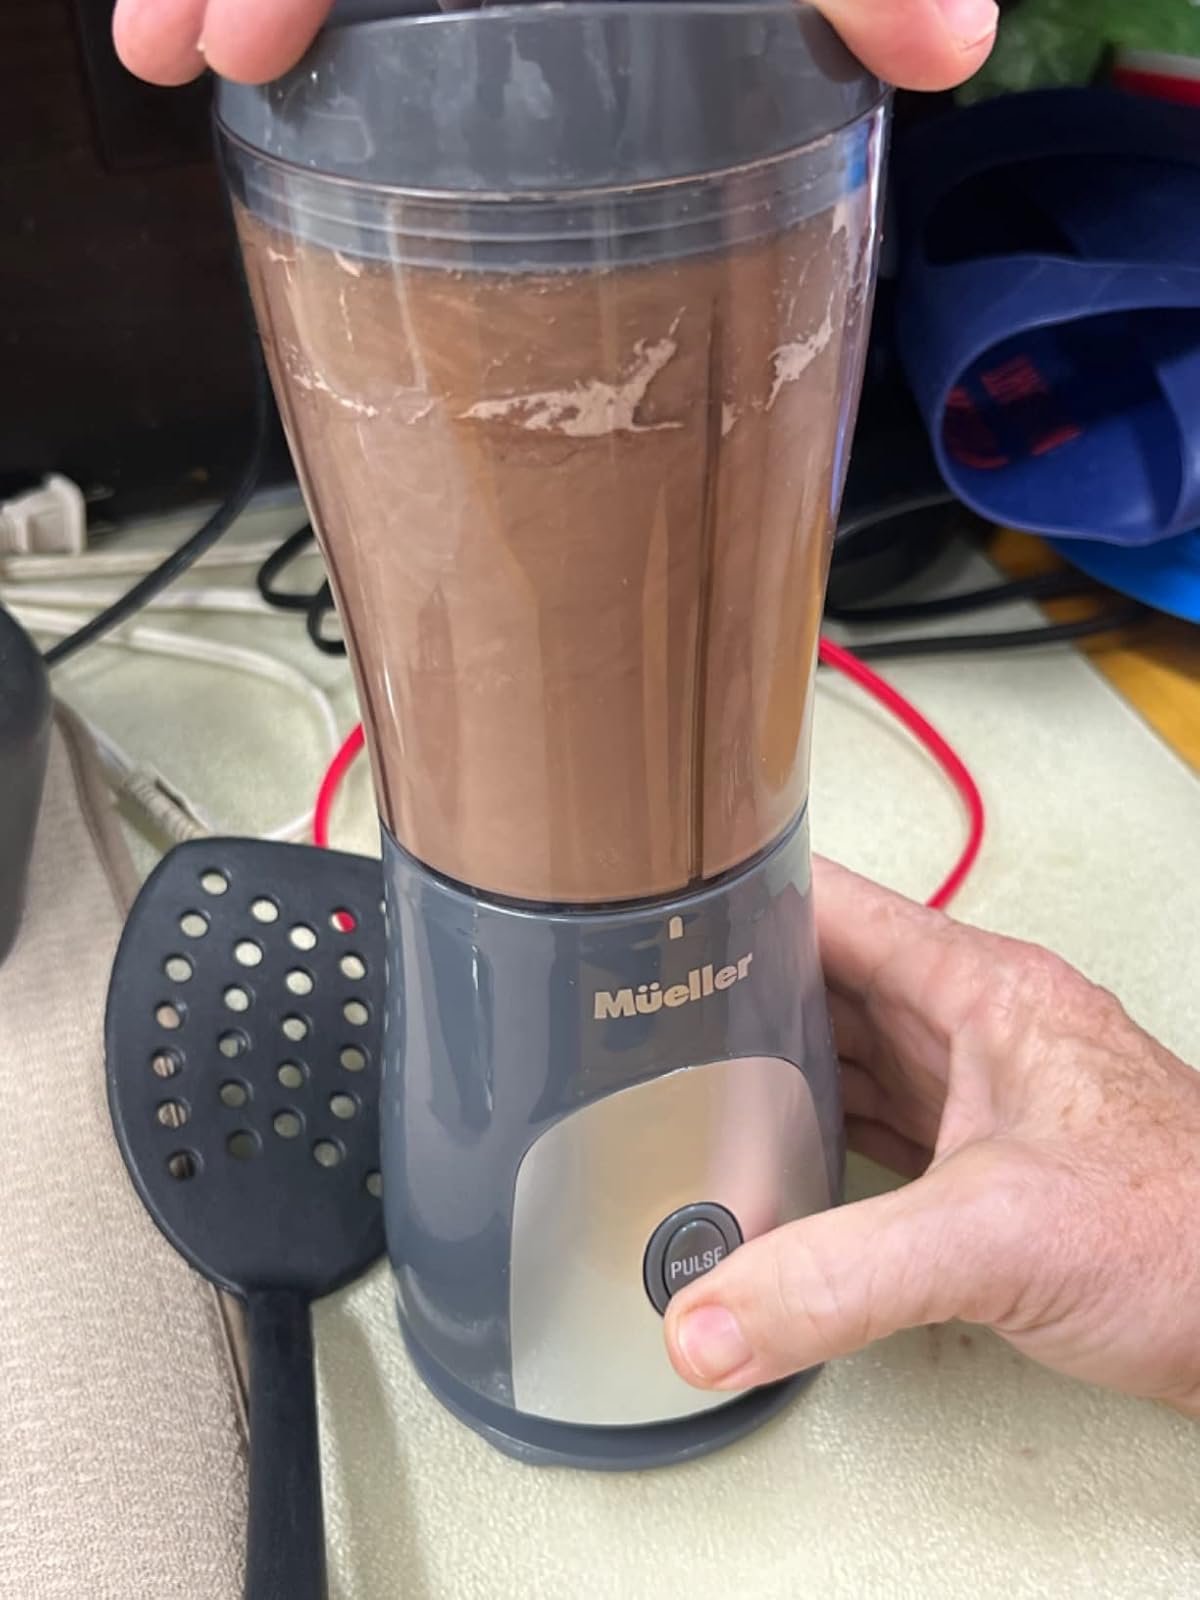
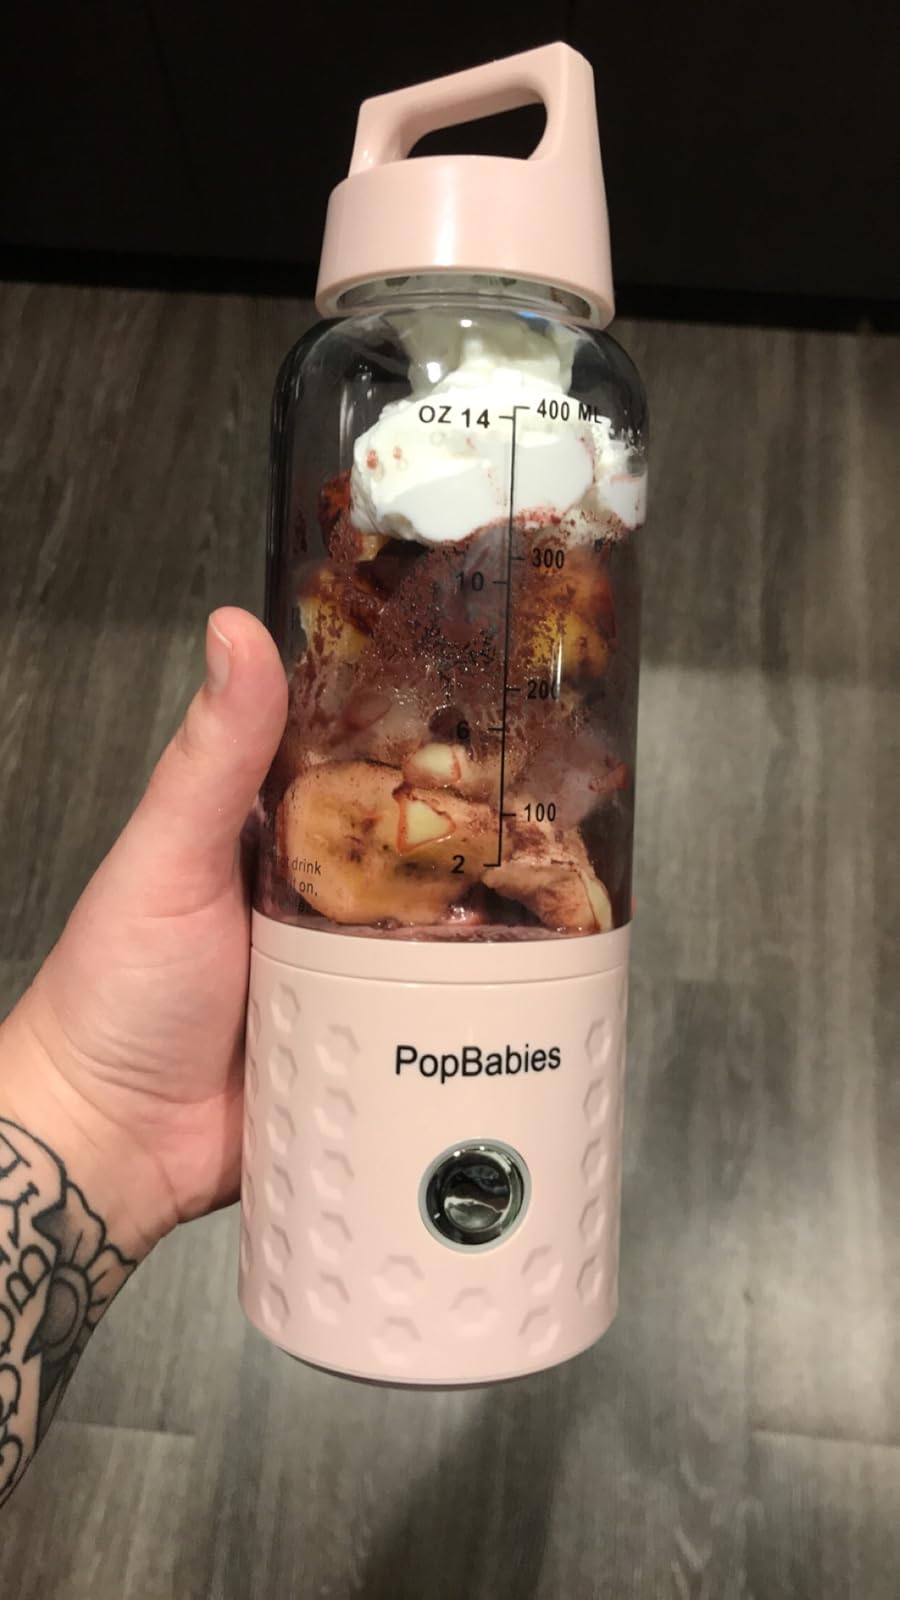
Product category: items_blender
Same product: no